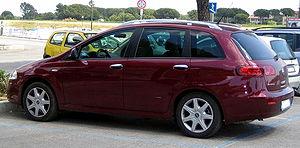
Reprenant le nom de la Fiat Croma première du nom, elle n'en partage aucune caractéristique car elle était censée se placer au-dessus de la gamme, dans le segment des premiums. Essayant de surfer sur la vague des berlines de luxe bivolume, à la manière des Renault Vel Satis, Seat Toledo ou de la plus conventionnelle Opel Signum, elle n'y arrivera jamais à cause d'un design jugé trop simple, bien que créé par Giugiaro. Déçu et un peu honteux de l'échec qu'a connu cette voiture, Fiat restylera l'avant à la manière de la Fiat Bravo en rajoutant le symbole SW à côté pour la faire passer pour une simple version break de la Fiat Bravo qui venait de sortir mais dont elle ne partage aucun organe mécanique ni même d'élément de carrosserie. Sa plate-forme, un héritage de l'ancienne alliance Fiat-General Motors, est partagée avec l'Opel Vectra.